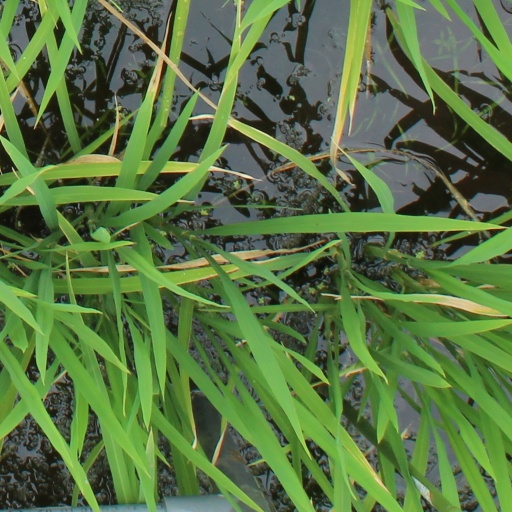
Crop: rice